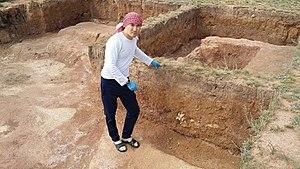
La culture de Botaï est une culture du Néolithique final, qui s'est épanouie dans le Nord-Kazakhstan au IVᵉ millénaire av. J.‑C.. Elle tire son nom du village de Botaï, au nord de la capitale Noursoultan, où le premier site archéologique a été découvert. On a trouvé des vestiges similaires à Krasny Yar, Rochtchinskoïe, Sergeïevka, et Vassilkovka, situés dans la même région. La culture de Botaï est à ce jour la plus ancienne culture où la domestication du cheval soit attestée.